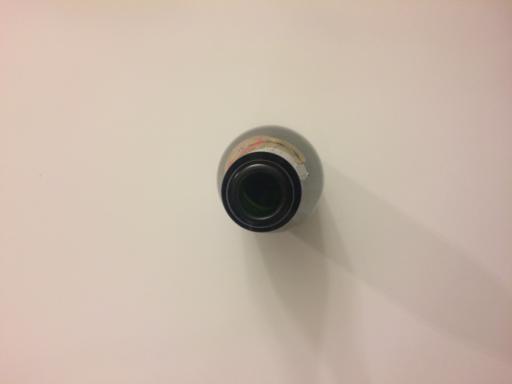
Waste category: glass